Yule Marble

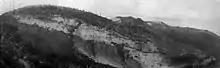
1907: Looking east at the CYMC quarry, west side of Yule Creek. Visible is the marble vein over one mile (1.6 km) wide with thickness of 169 to .

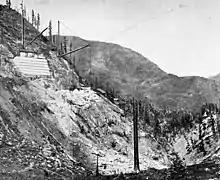
1906: Looking north through the Yule Creek Valley leading down to Marble (out of view) below. Left is Quarry 2 in the mountain side. Far right-below is Yule Creek at approx. below the bottom of Quarry 2.

When the Colorado-Yule Marble Company (CYMC) arrived in Marble in 1905 they developed the last Yule Marble quarry, which is still in production today. The operation showed the unrealized promise of the previous 20 years with a 10-year boom in which marble was shipped to the east and west coasts with contracts reaching one million dollars. The marble boom also resulted in one for the town of Marble. While the CYMC overcame some quarry problems of the previous 20 years, other difficulties ultimately led to their bankruptcy in April 1917. Subsequent operations from 1922 through 1941 were on a much smaller scale with several different operators and dramatic fluctuations in quarrying until the next bust at the end of 1941 After almost 50 years the quarry reopened in September 1990. The 1905 problems of transporting marble out of the town have been largely solved (by road and trucks) but the high costs of working in a mountain environment still exist today, and there have been several operator changes with the last one in 2010.